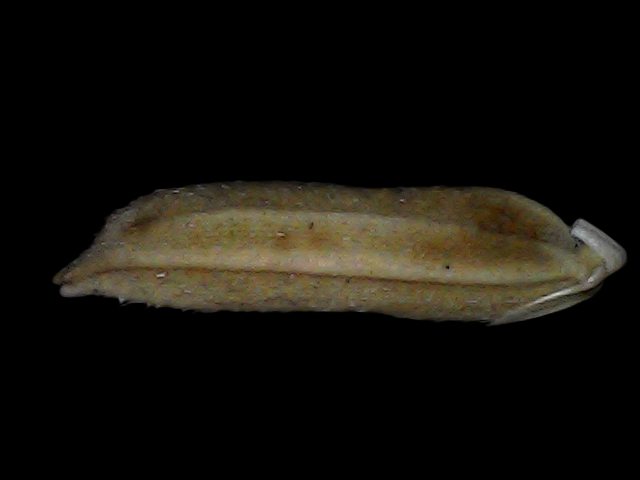
Rice variety: Bd87